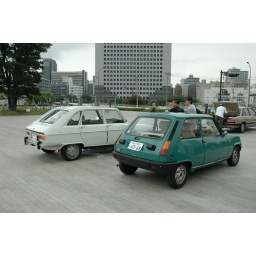
Scenery of event of French car &amp;quot;French French 2008&amp;quot; held in Yokohama red brick warehouse on June 28.